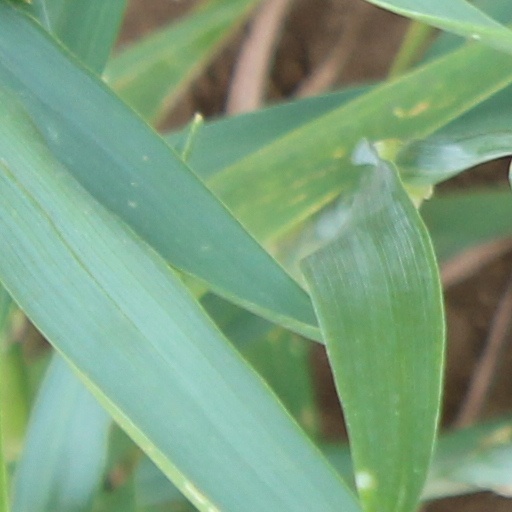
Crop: wheat